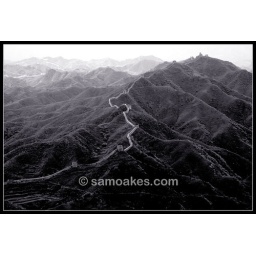
View of the Great Wall of China in black and white